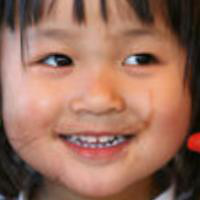
Age group: age 01-10